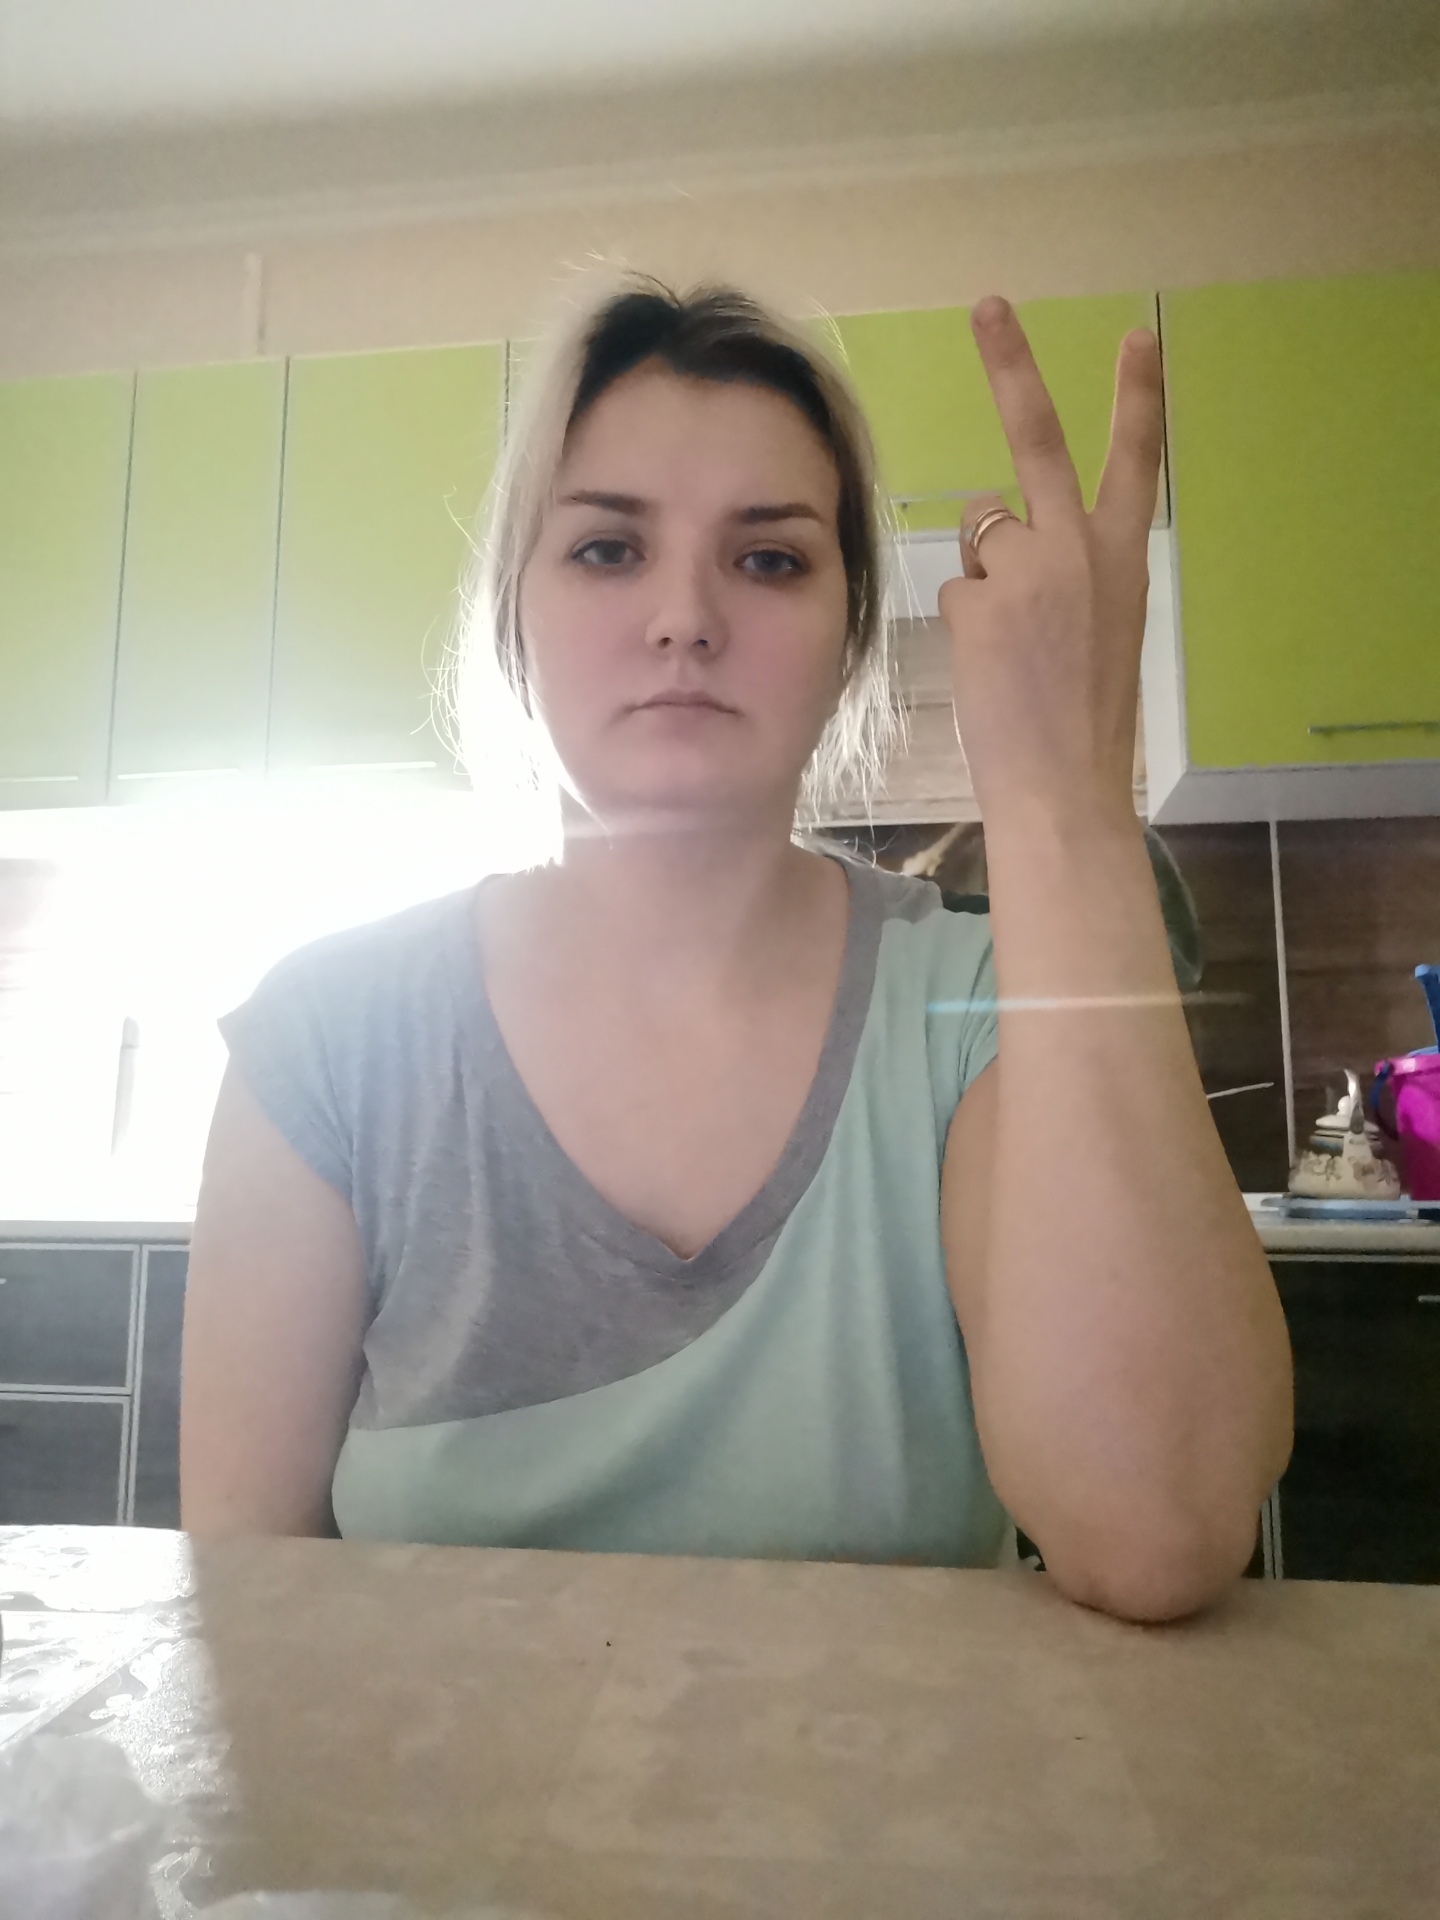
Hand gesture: peace_inverted